Nils Bergslien

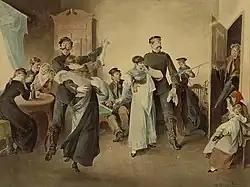
"The Discovered Dance" (1895)

Nils Bergslien was known for his illustrations of folk life, his puck pictures, and for motives from legends and fairytales. His series "Nissealbum" was published in 1886. He decorated several hotel rooms and churches. He made caricature illustrations and designed the title vignette of the satirical magazine "Vikingen". He designed a memorial of fiddler Ola Mosafinn, the bronze relief "Ridande Vossabrudlaup".